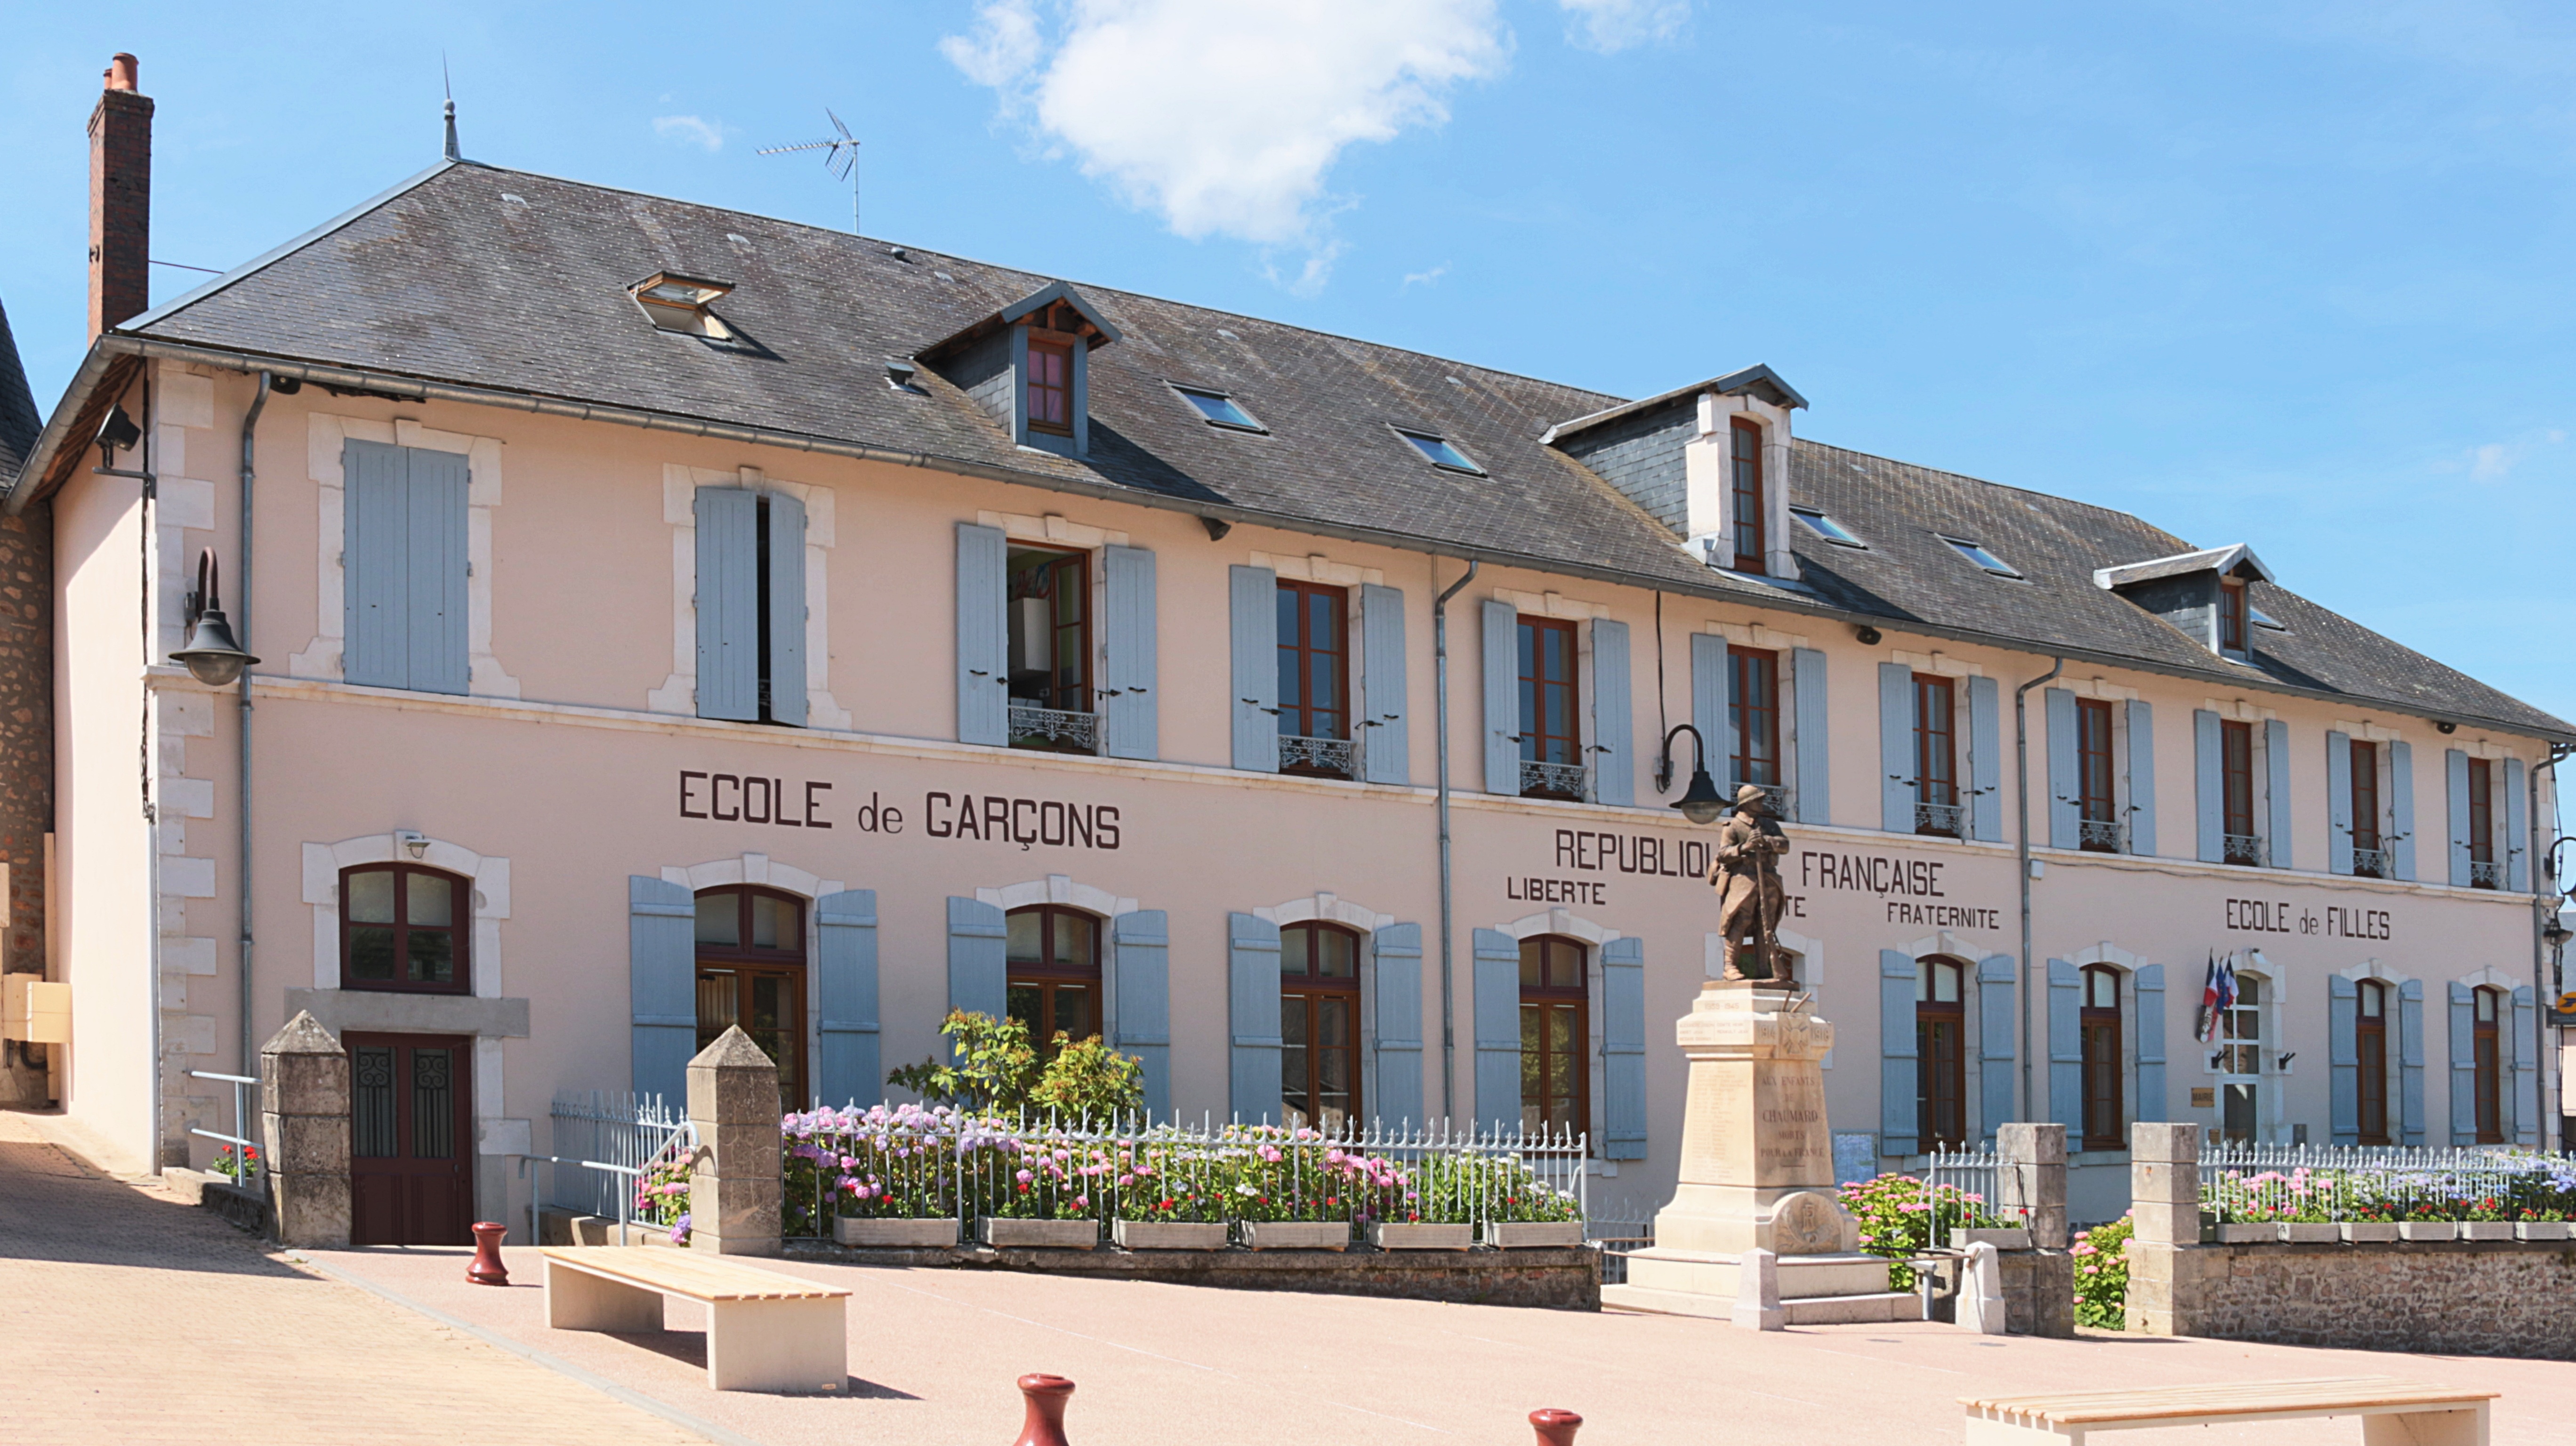
villa, town, building, home, facade, property, apartment, girls, boys, school, estate, former, neighbourhood, real estate, morvan, residential area, ni vre, chaumard